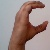
The image shows a hand gesture representing the letter 'C' in Indian Sign Language.